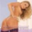
Label: woman